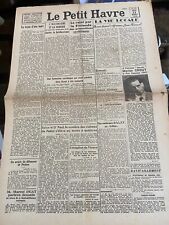
Waste category: paper